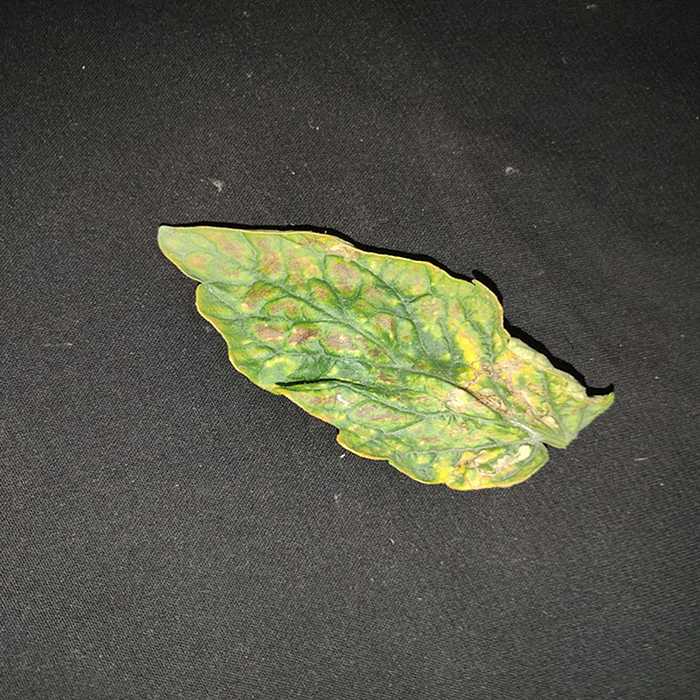
Plant: Tomato
Label: Tomato spotted wilt